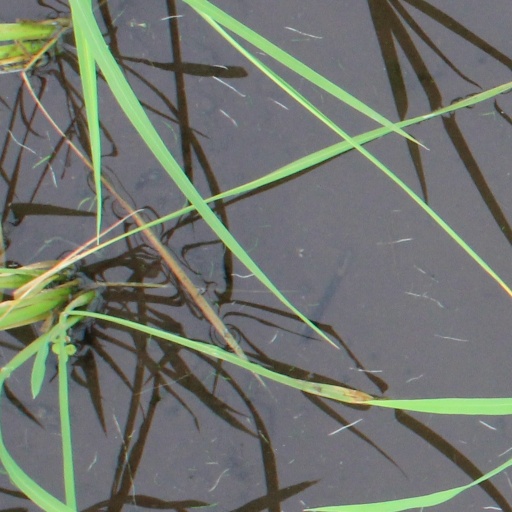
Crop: rice